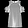
Label: Shirt